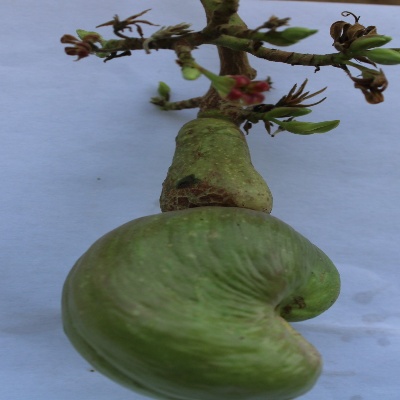
Crop: Cashew
Condition: healthy